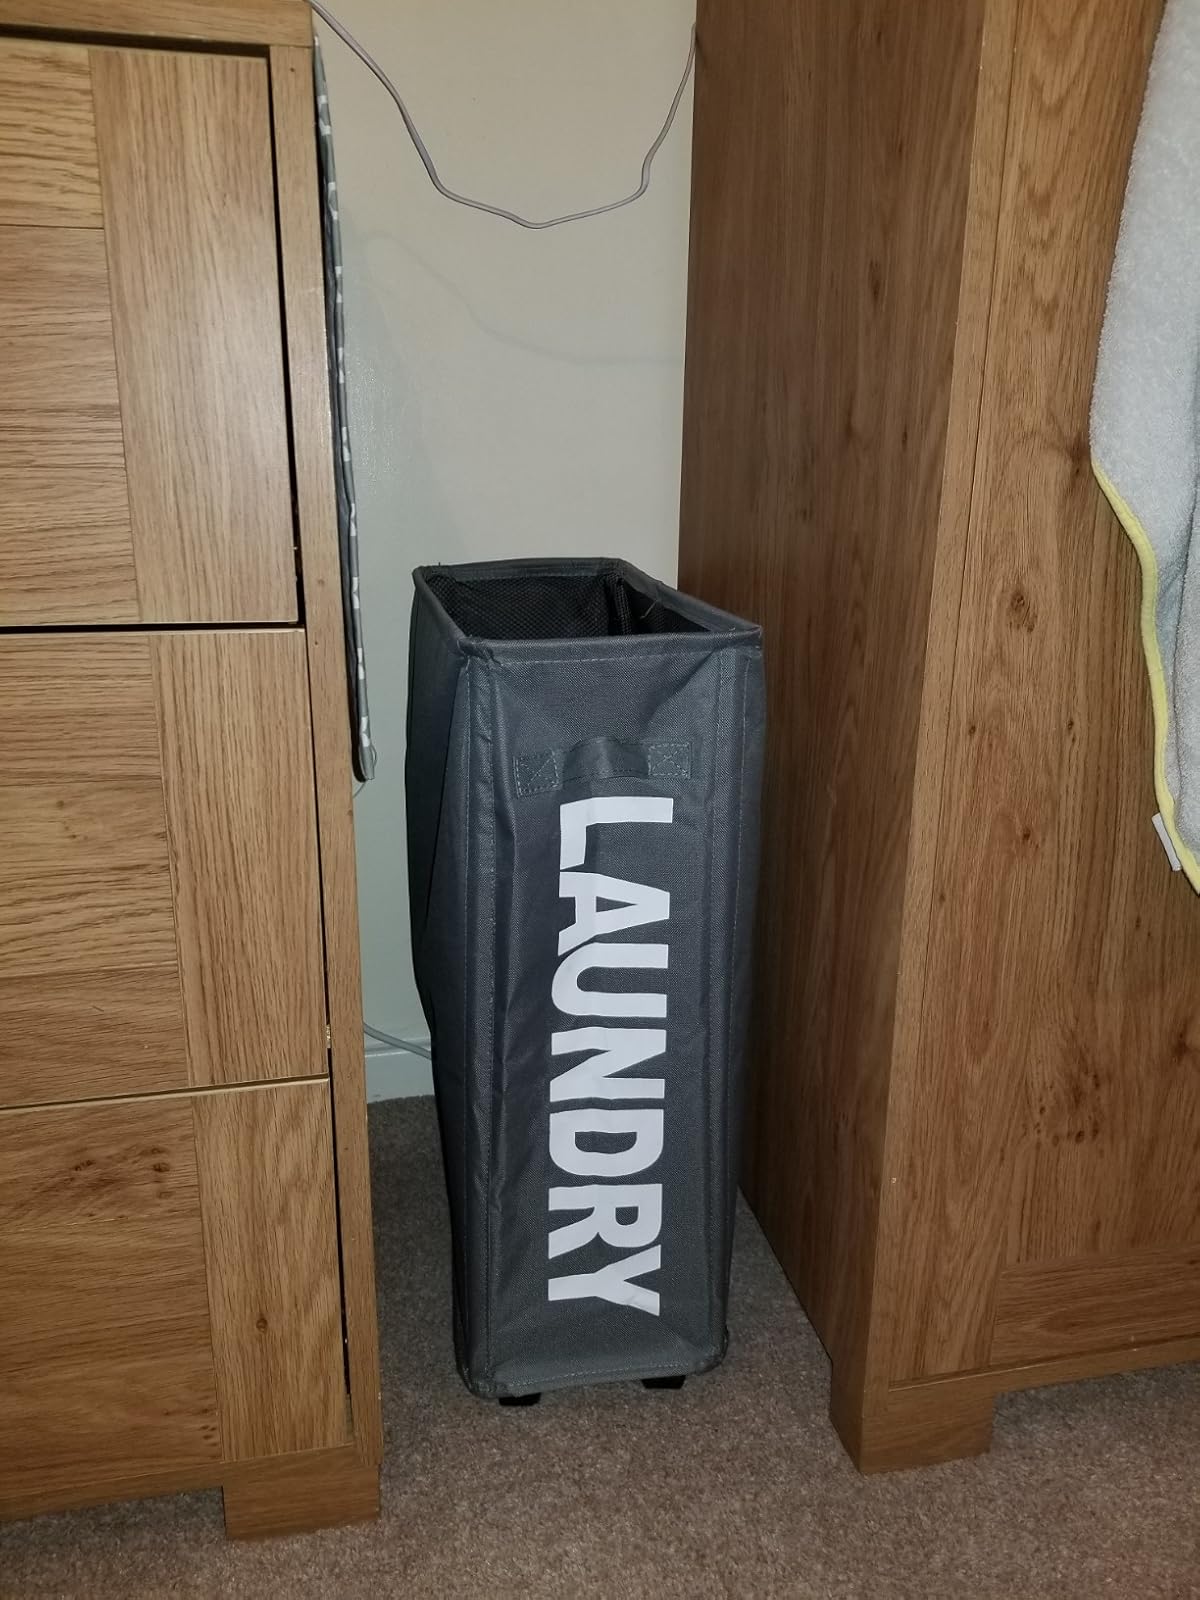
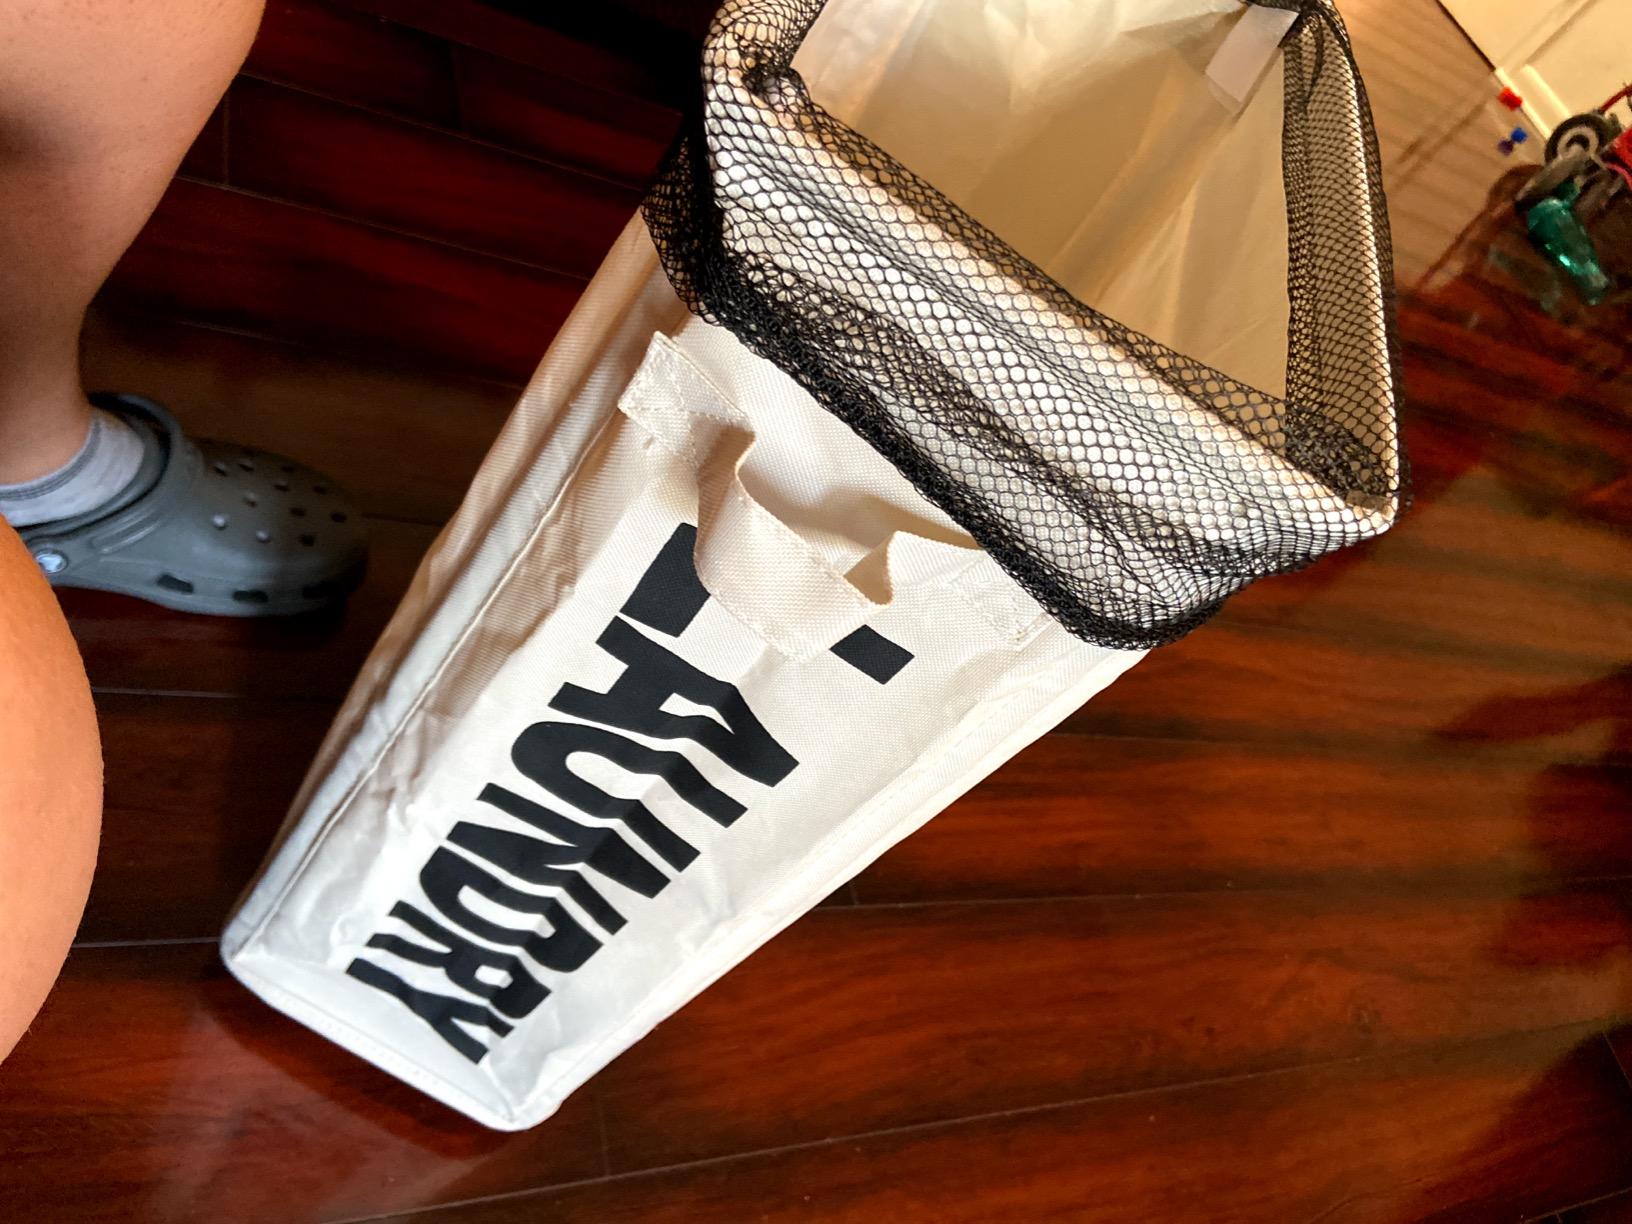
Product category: items_hamper
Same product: no